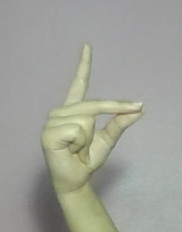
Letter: ta